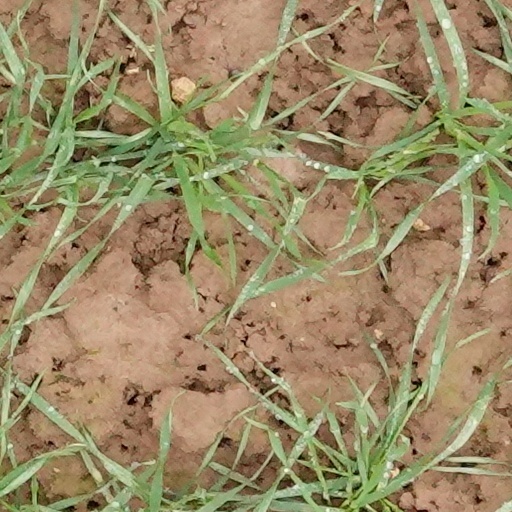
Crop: wheat